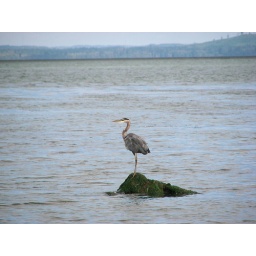
A great blue heron, perched on a rock in the North Bay off of Damon Point, in Ocean Shores, Washington